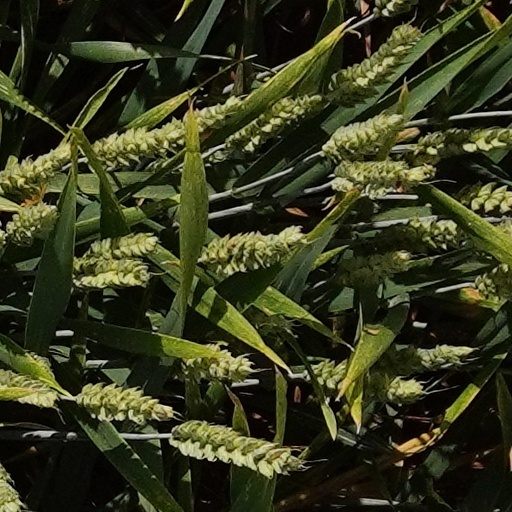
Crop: wheat